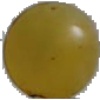
Label: Grape White 3